Claudio Gomes

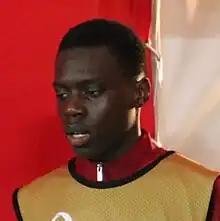
Gomes with Paris Saint-Germain Academy in 2017

Claudio Amarildo Gomes (born 23 July 2000) is a French professional footballer who plays as a defensive midfielder for club Palermo.